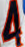
Number: 4